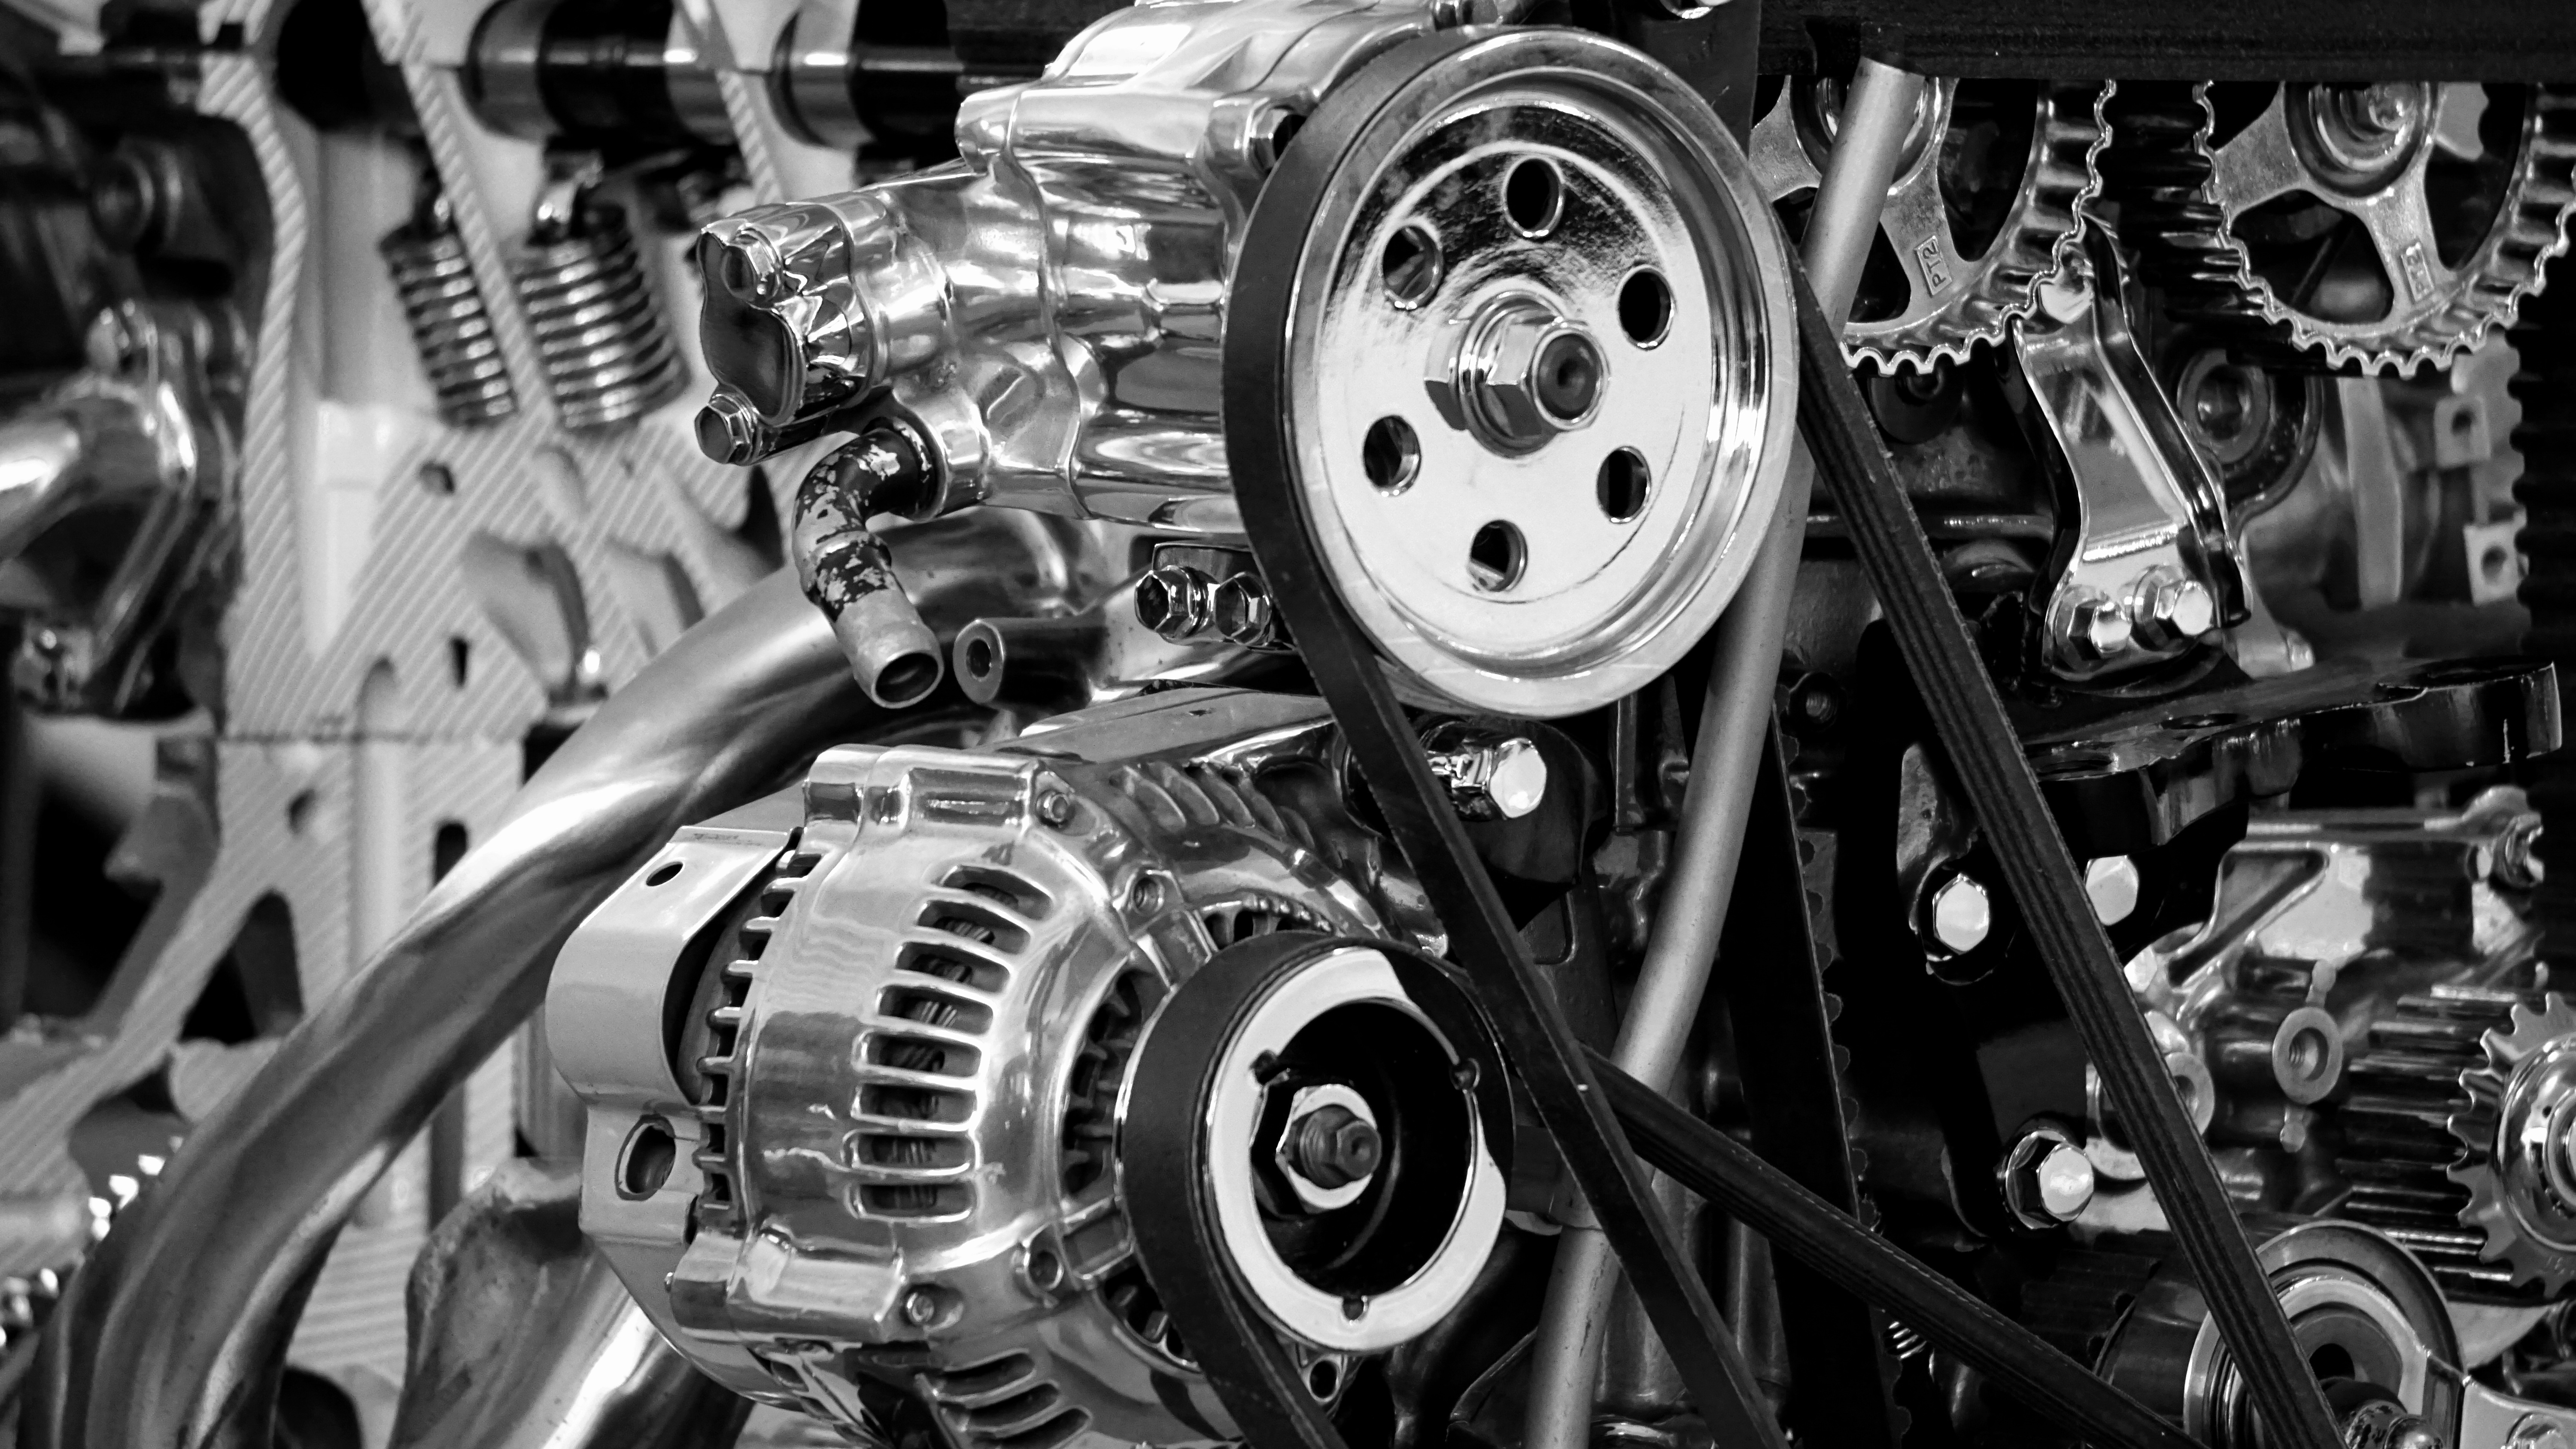
black and white, technology, car, wheel, automobile, transportation, transport, vehicle, gear, motorcycle, metal, auto, machine, garage, black, monochrome, speed, automotive, power, chrome, engineering, mechanical, engine, motor, shiny, fuel, metallic, polished, car engine, monochrome photography, aircraft engine, automotive engine part